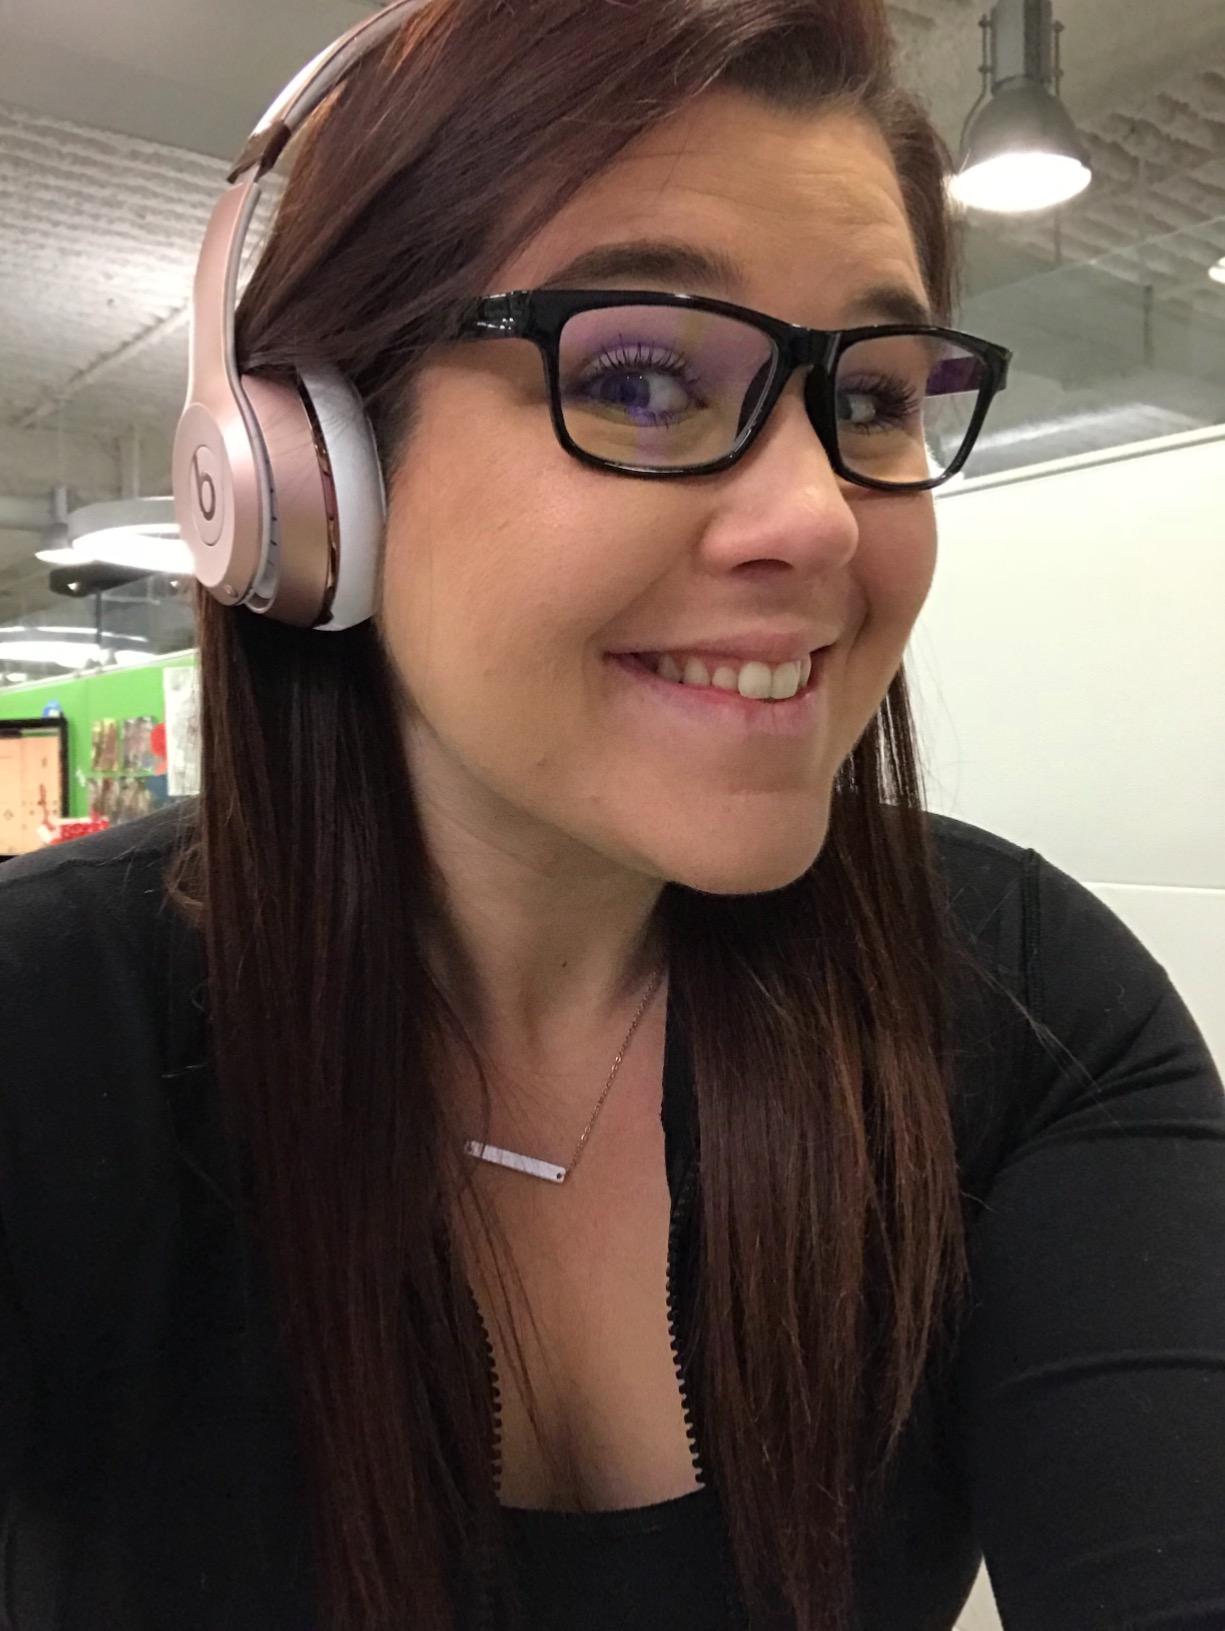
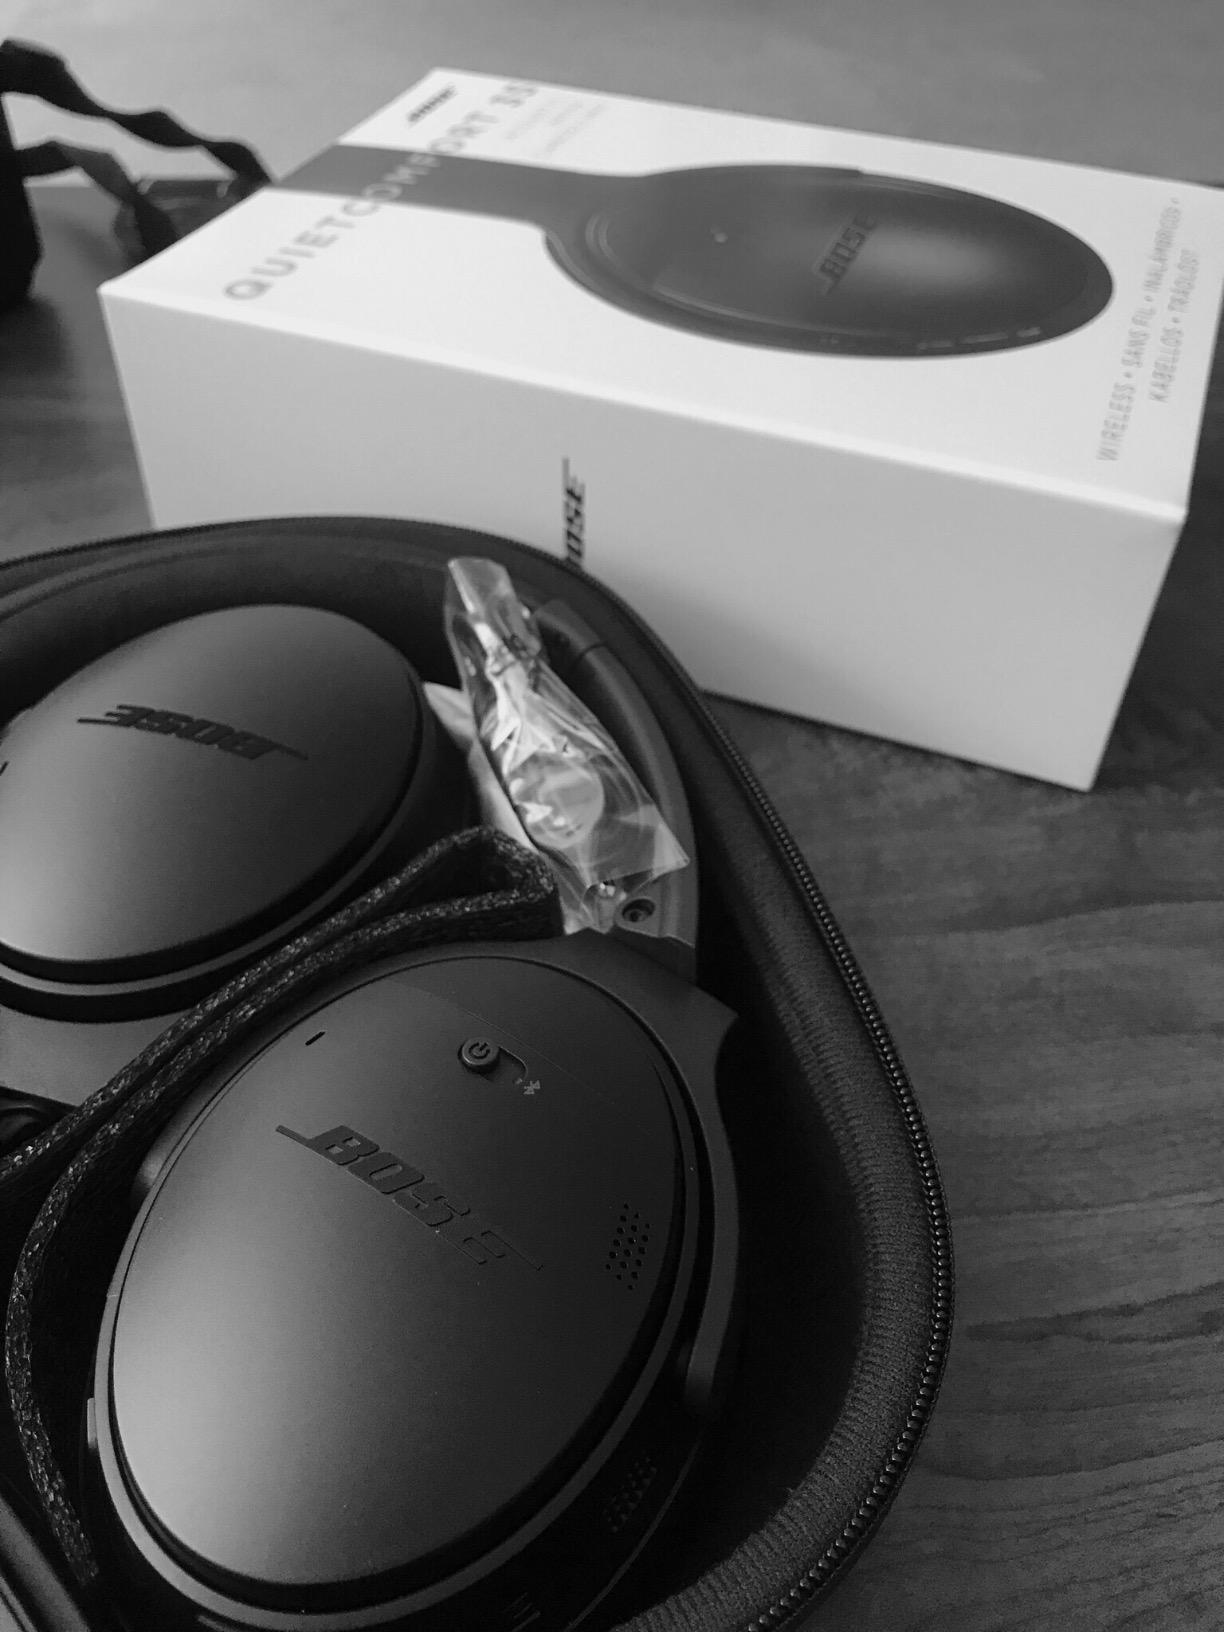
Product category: headphones
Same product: no